Colostrum

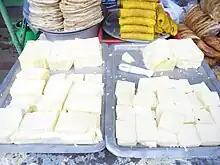
Solidified colostrum in a sweet stall, Salem, Tamil Nadu.

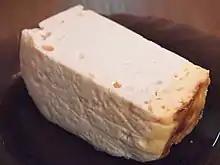
"Molozyvo"—a traditional dish of Ukrainian cuisine. It is a sweet cheese made of cow colostrum.

Although bovine colostrum has been consumed by humans for centuries, only in recent decades have we seen randomized clinical trials to test for health benefits. It is probable that little absorption of intact growth factors and antibodies into the bloodstream occurs, due to digestion in the gastrointestinal tract. However, two experiments, one using human pancreatic fluid and one using rats, suggested the presence of casein and other buffering proteins allows epidermal growth factor but not transforming growth factor α to survive degradation induced by human pancreatic fluid and allows epidermal growth factor to pass into the lumen of the small intestine in rats, where it can stimulate repair, working via local effects. This provides a probable mechanism explaining reductions in gut permeability after colostrum administration in some published studies, while another study found colostrum promising as treatment for distal colitis. The effect of colostrum on extra-gastrointestinal problems has been studied in a small number of randomised double-blind studies.